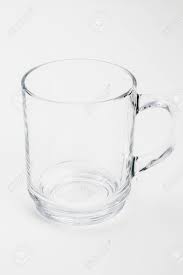
Waste category: glass